Thomas Selfridge

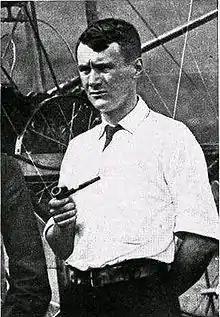
Lieutenant Thomas Selfridge (1882–1908)

Thomas Etholen Selfridge (February 8, 1882 – September 17, 1908) was an American first lieutenant in the U.S. Army and the first person to die in an airplane crash. He was also the first active-duty member of the U.S. military to die in a crash while on duty. He was killed while seated as a passenger in a Wright Flyer, on a demonstration flight piloted by Orville Wright.